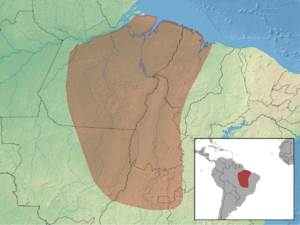
Proechimys roberti est une espèce de mammifères rongeurs de la famille des Echimyidae qui regroupe des rats épineux originaires d'Amérique latine.